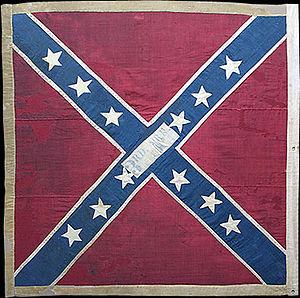
Le 3rd Arkansas, ou 3rd Arkansas Infantry Regiment est un régiment de l'armée confédérée pendant la guerre de Sécession, et le plus célèbres des unités de l'État. Formé initialement commandé par le colonel Albert Rust, et plus tard sous le commandement du colonel Van H. Manning, le régiment fait partie de l'armée de Virginie du Nord commandée par le général Robert E. Lee. Le régiment sert pendant la durée de la guerre, des derniers mois de 1861 jusqu'à la reddition à Appomattox Court House en 1865. C'est le seul régiment de l'Arkansas à servir l'ensemble de la guerre dans l'est, où la plupart des grandes batailles sont livrées. Il est également le seul régiment de l'Arkansas à s'engager pour la durée de la guerre, tous les autres régiments de l'État signant pour un enrôlement d'une année.